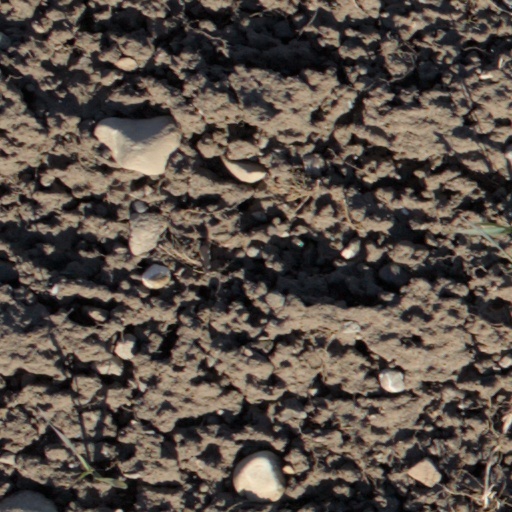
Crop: wheat